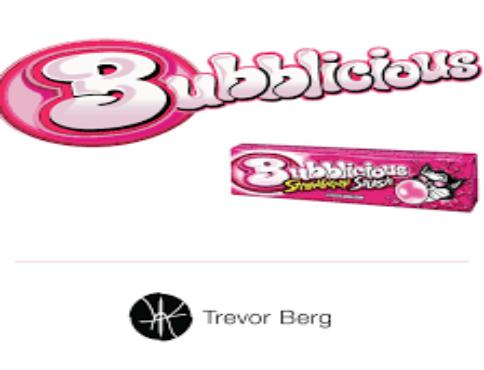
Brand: Bubblicious
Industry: Food